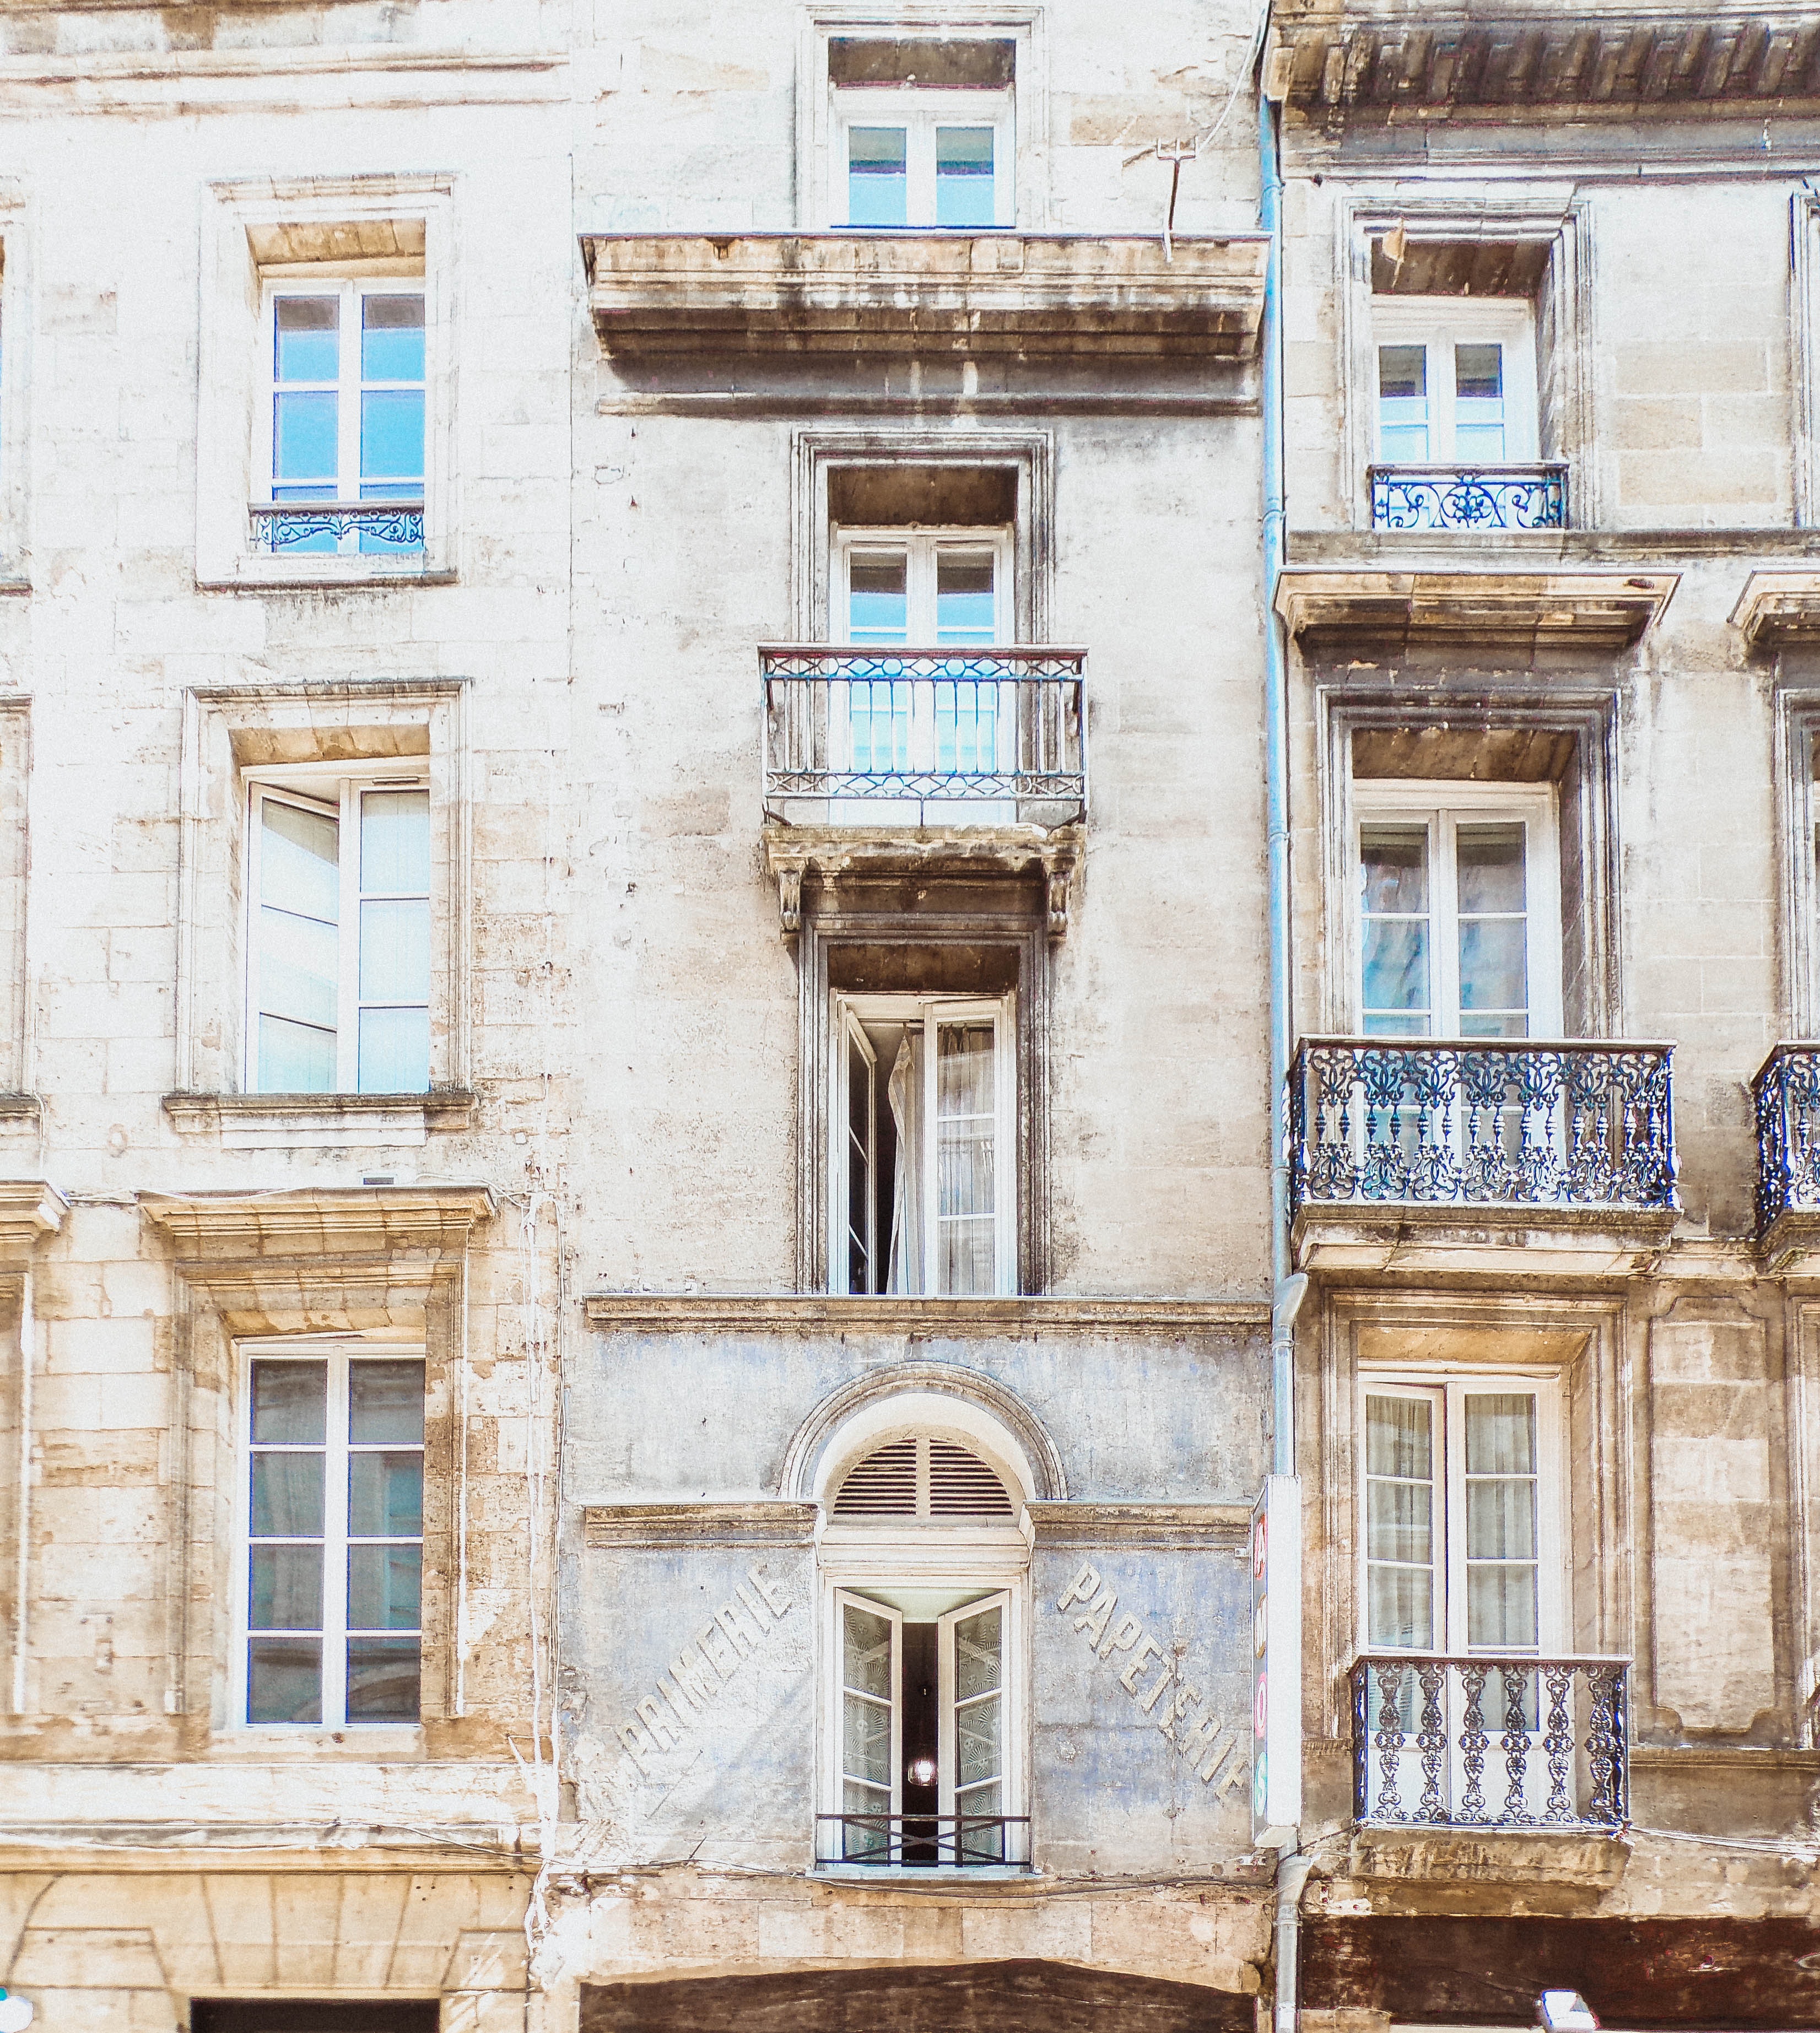
architecture, building, facade, wall, balcony, house, yellow, window, neighbourhood, apartment, Material property, classical architecture, arch, city, symmetry, home, street, art